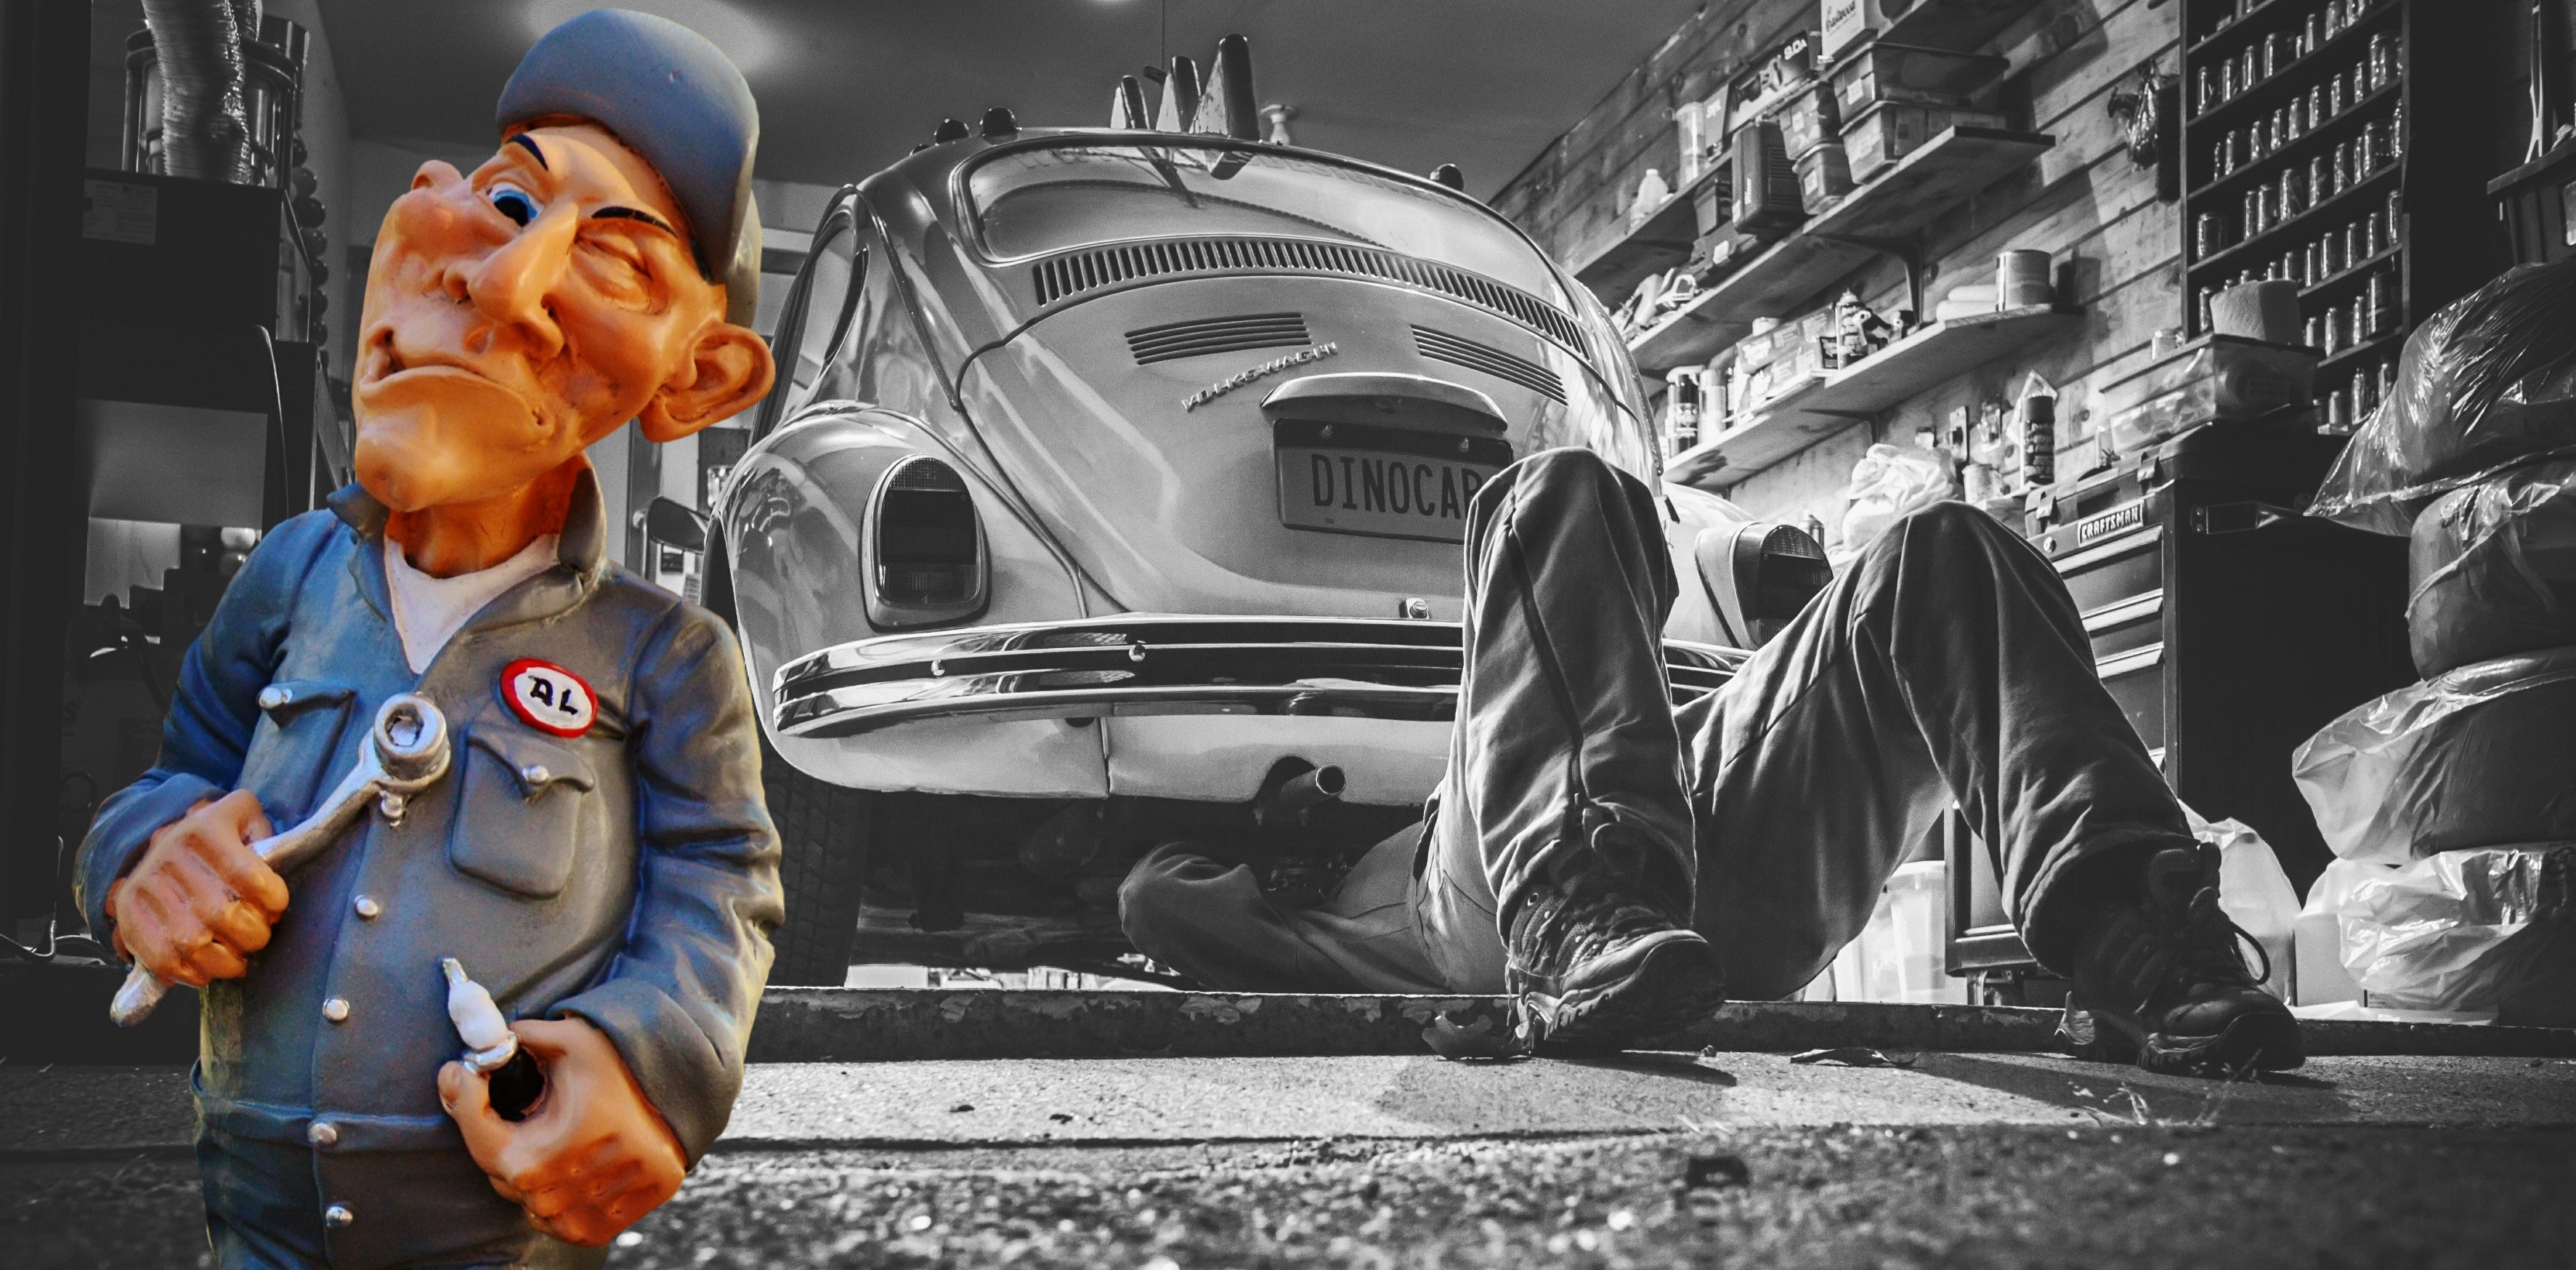
workshop, repair, vehicle, auto, art, fun, figure, funny, job, workers, mechanic, screenshot